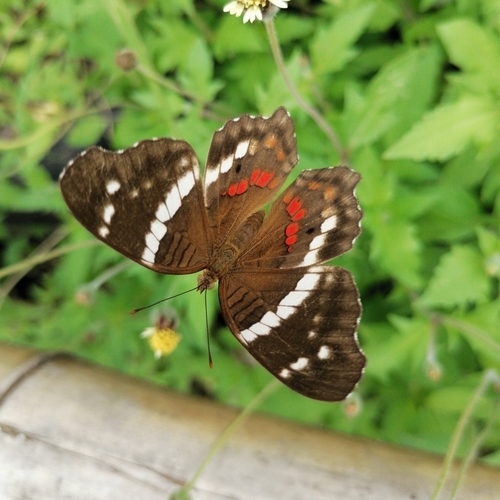
Scientific name: Anartia fatima
Common name: Banded peacock
Family: Nymphalidae
Order: Lepidoptera
Pollinator type: Primary pollinator
Habitat: Open areas and gardens
Geographic range: South America
Conservation status: Least Concern